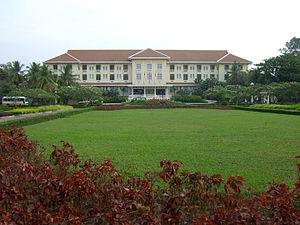
Siem-Reap ou Siem Reap est la capitale de la province de Siem Reap, située au Cambodge, à proximité du complexe archéologique d'Angkor et à environ 314 km au nord-nord-ouest de la capitale Phnom Penh.
Raffles Hotels & Resorts est une marque d’hôtels de luxe basée à Singapour et détenue par le groupe AccorHotels. L’histoire de Raffles Hotels débute en 1887 avec l’inauguration de l'hôtel Raffles de Singapour. À l’approche des années 2000, la société Raffles se développe à l’international et rachète Swissôtel en 2001. Raffles opère 11 hôtels dans 10 pays.